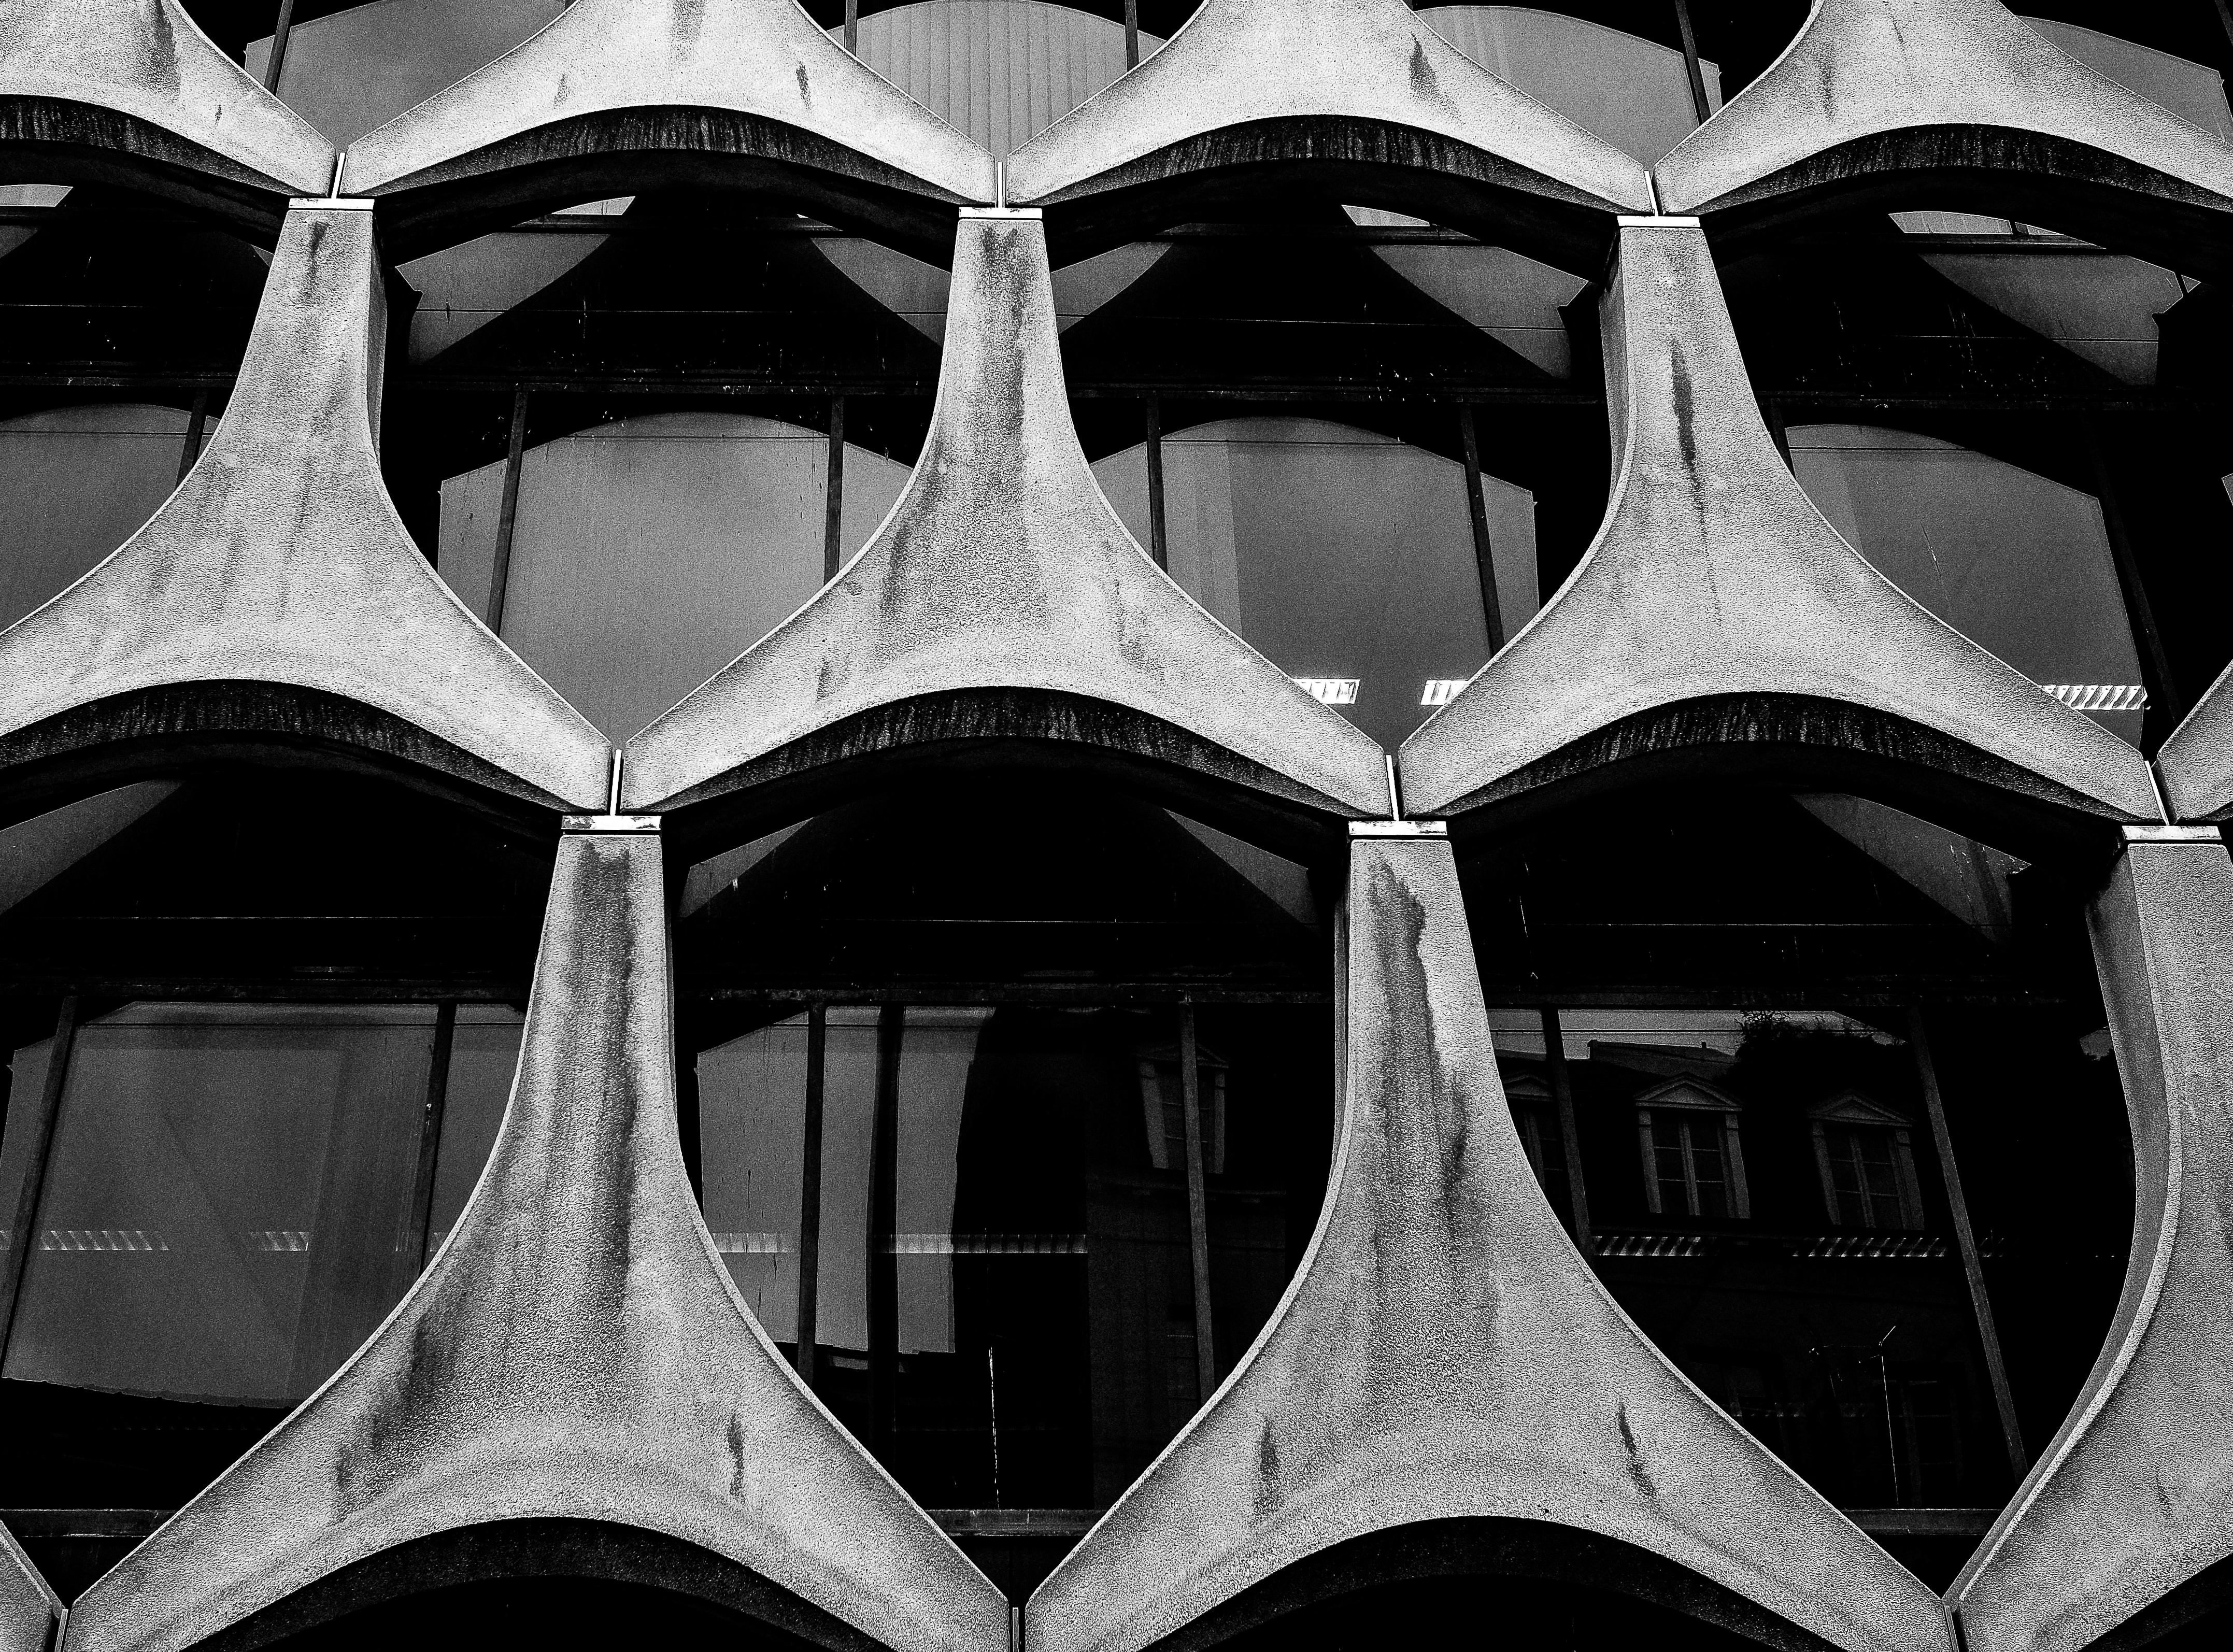
black and white, architecture, white, street, photography, window, city, darkness, clothing, black, monochrome, brussel, belgium, art, brussels, mask, glasses, head, symmetry, stadt, europa, belgien, schwarzweiss, costume, strase, architektur, metropole, monochrome photography